Lucie Memba

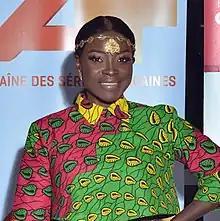
Lucie Memba Bos in 2021

Lucie Memba Bos (born 1987) is a Cameroonian actress, movie producer who have starred in both series and movies in French and English language. She was honored for best lead actress in Cinema of Cameroon for French speaking actress at Cameroon Movies Merit Award (CMMA) 2013 edition organized by Fred Keyanti. She did her International debut with Nollywood stars in the movie Pink Poison featuring Jim Iyke and Far starred alongside Nigerian Dakore Akande.